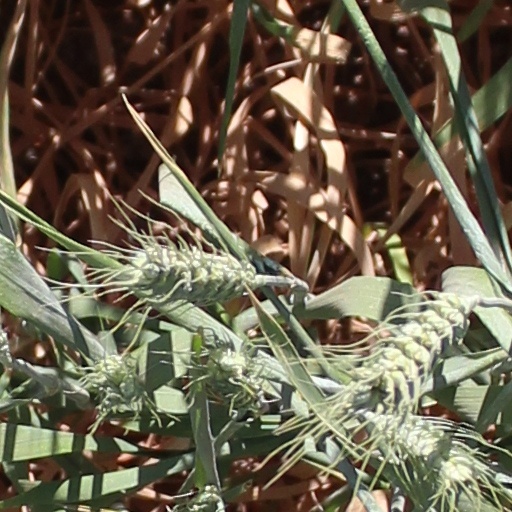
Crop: wheat